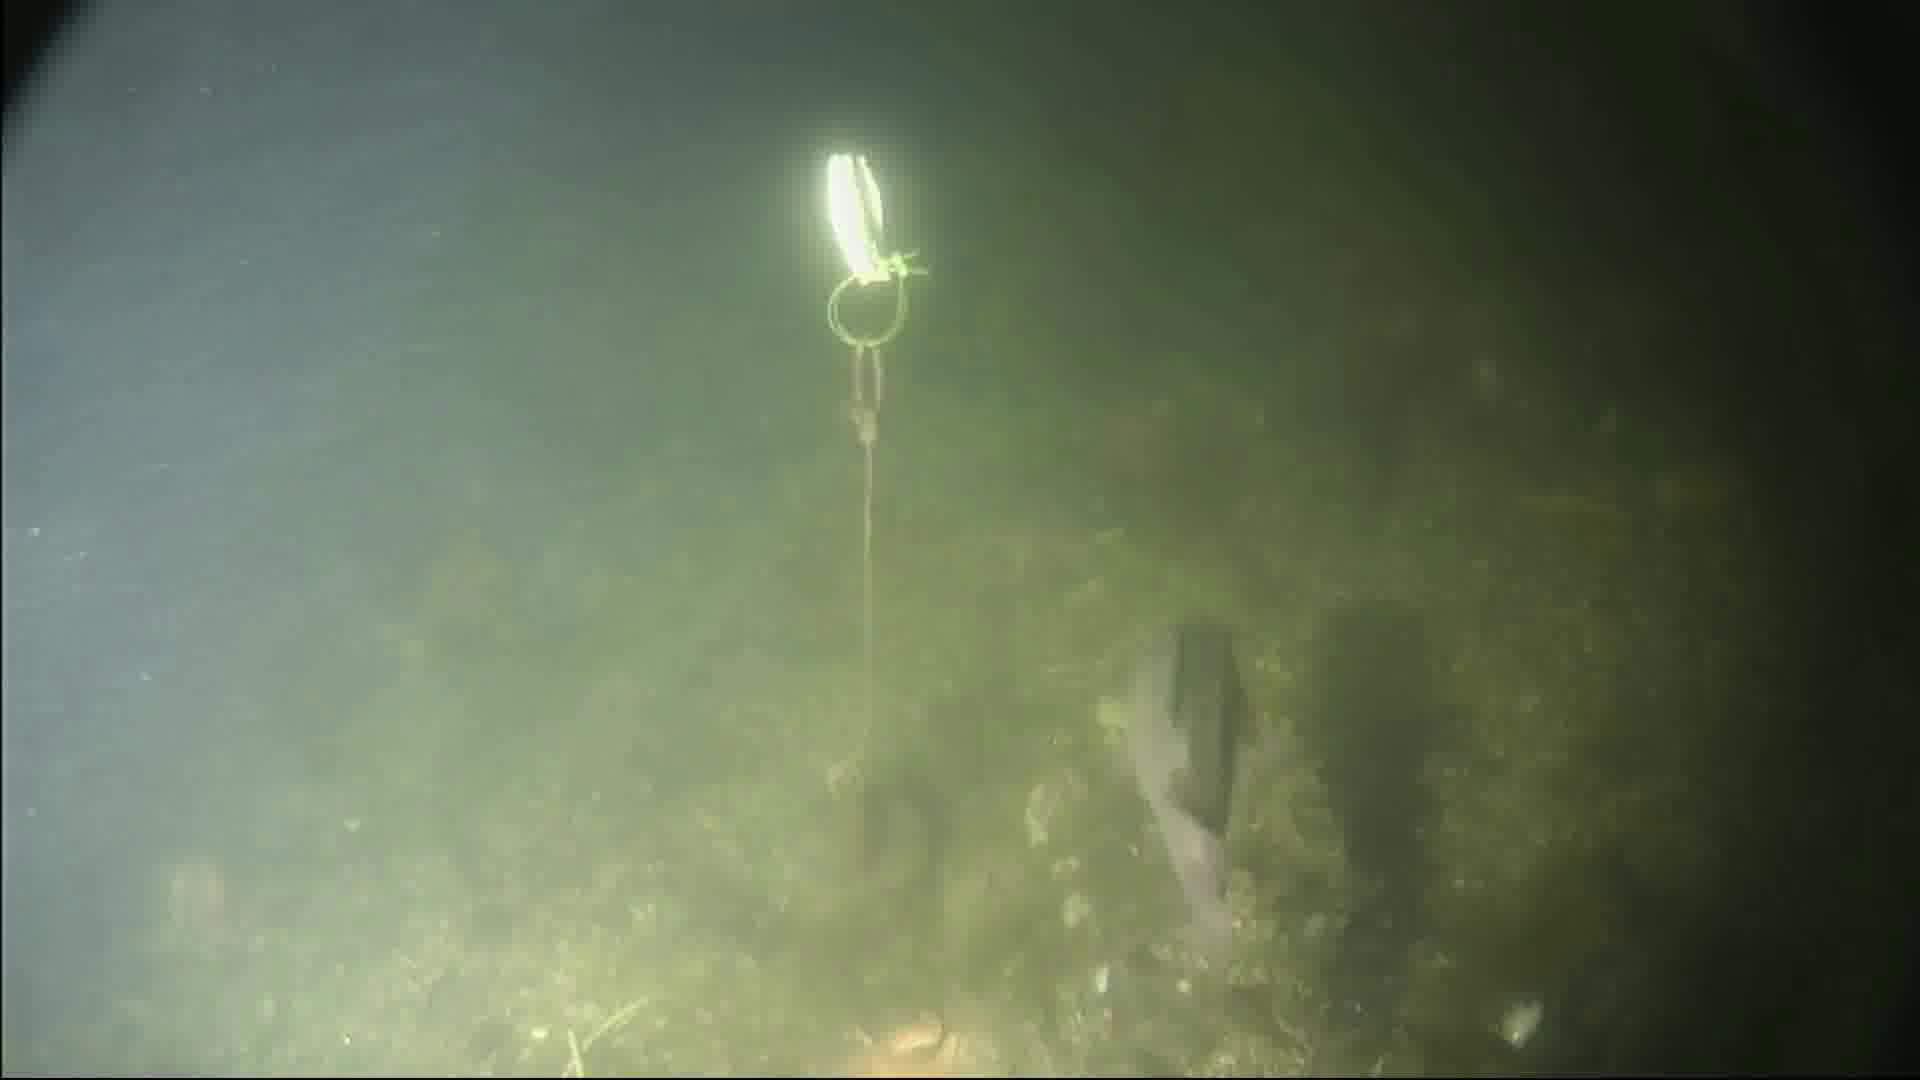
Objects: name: fish
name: starfish